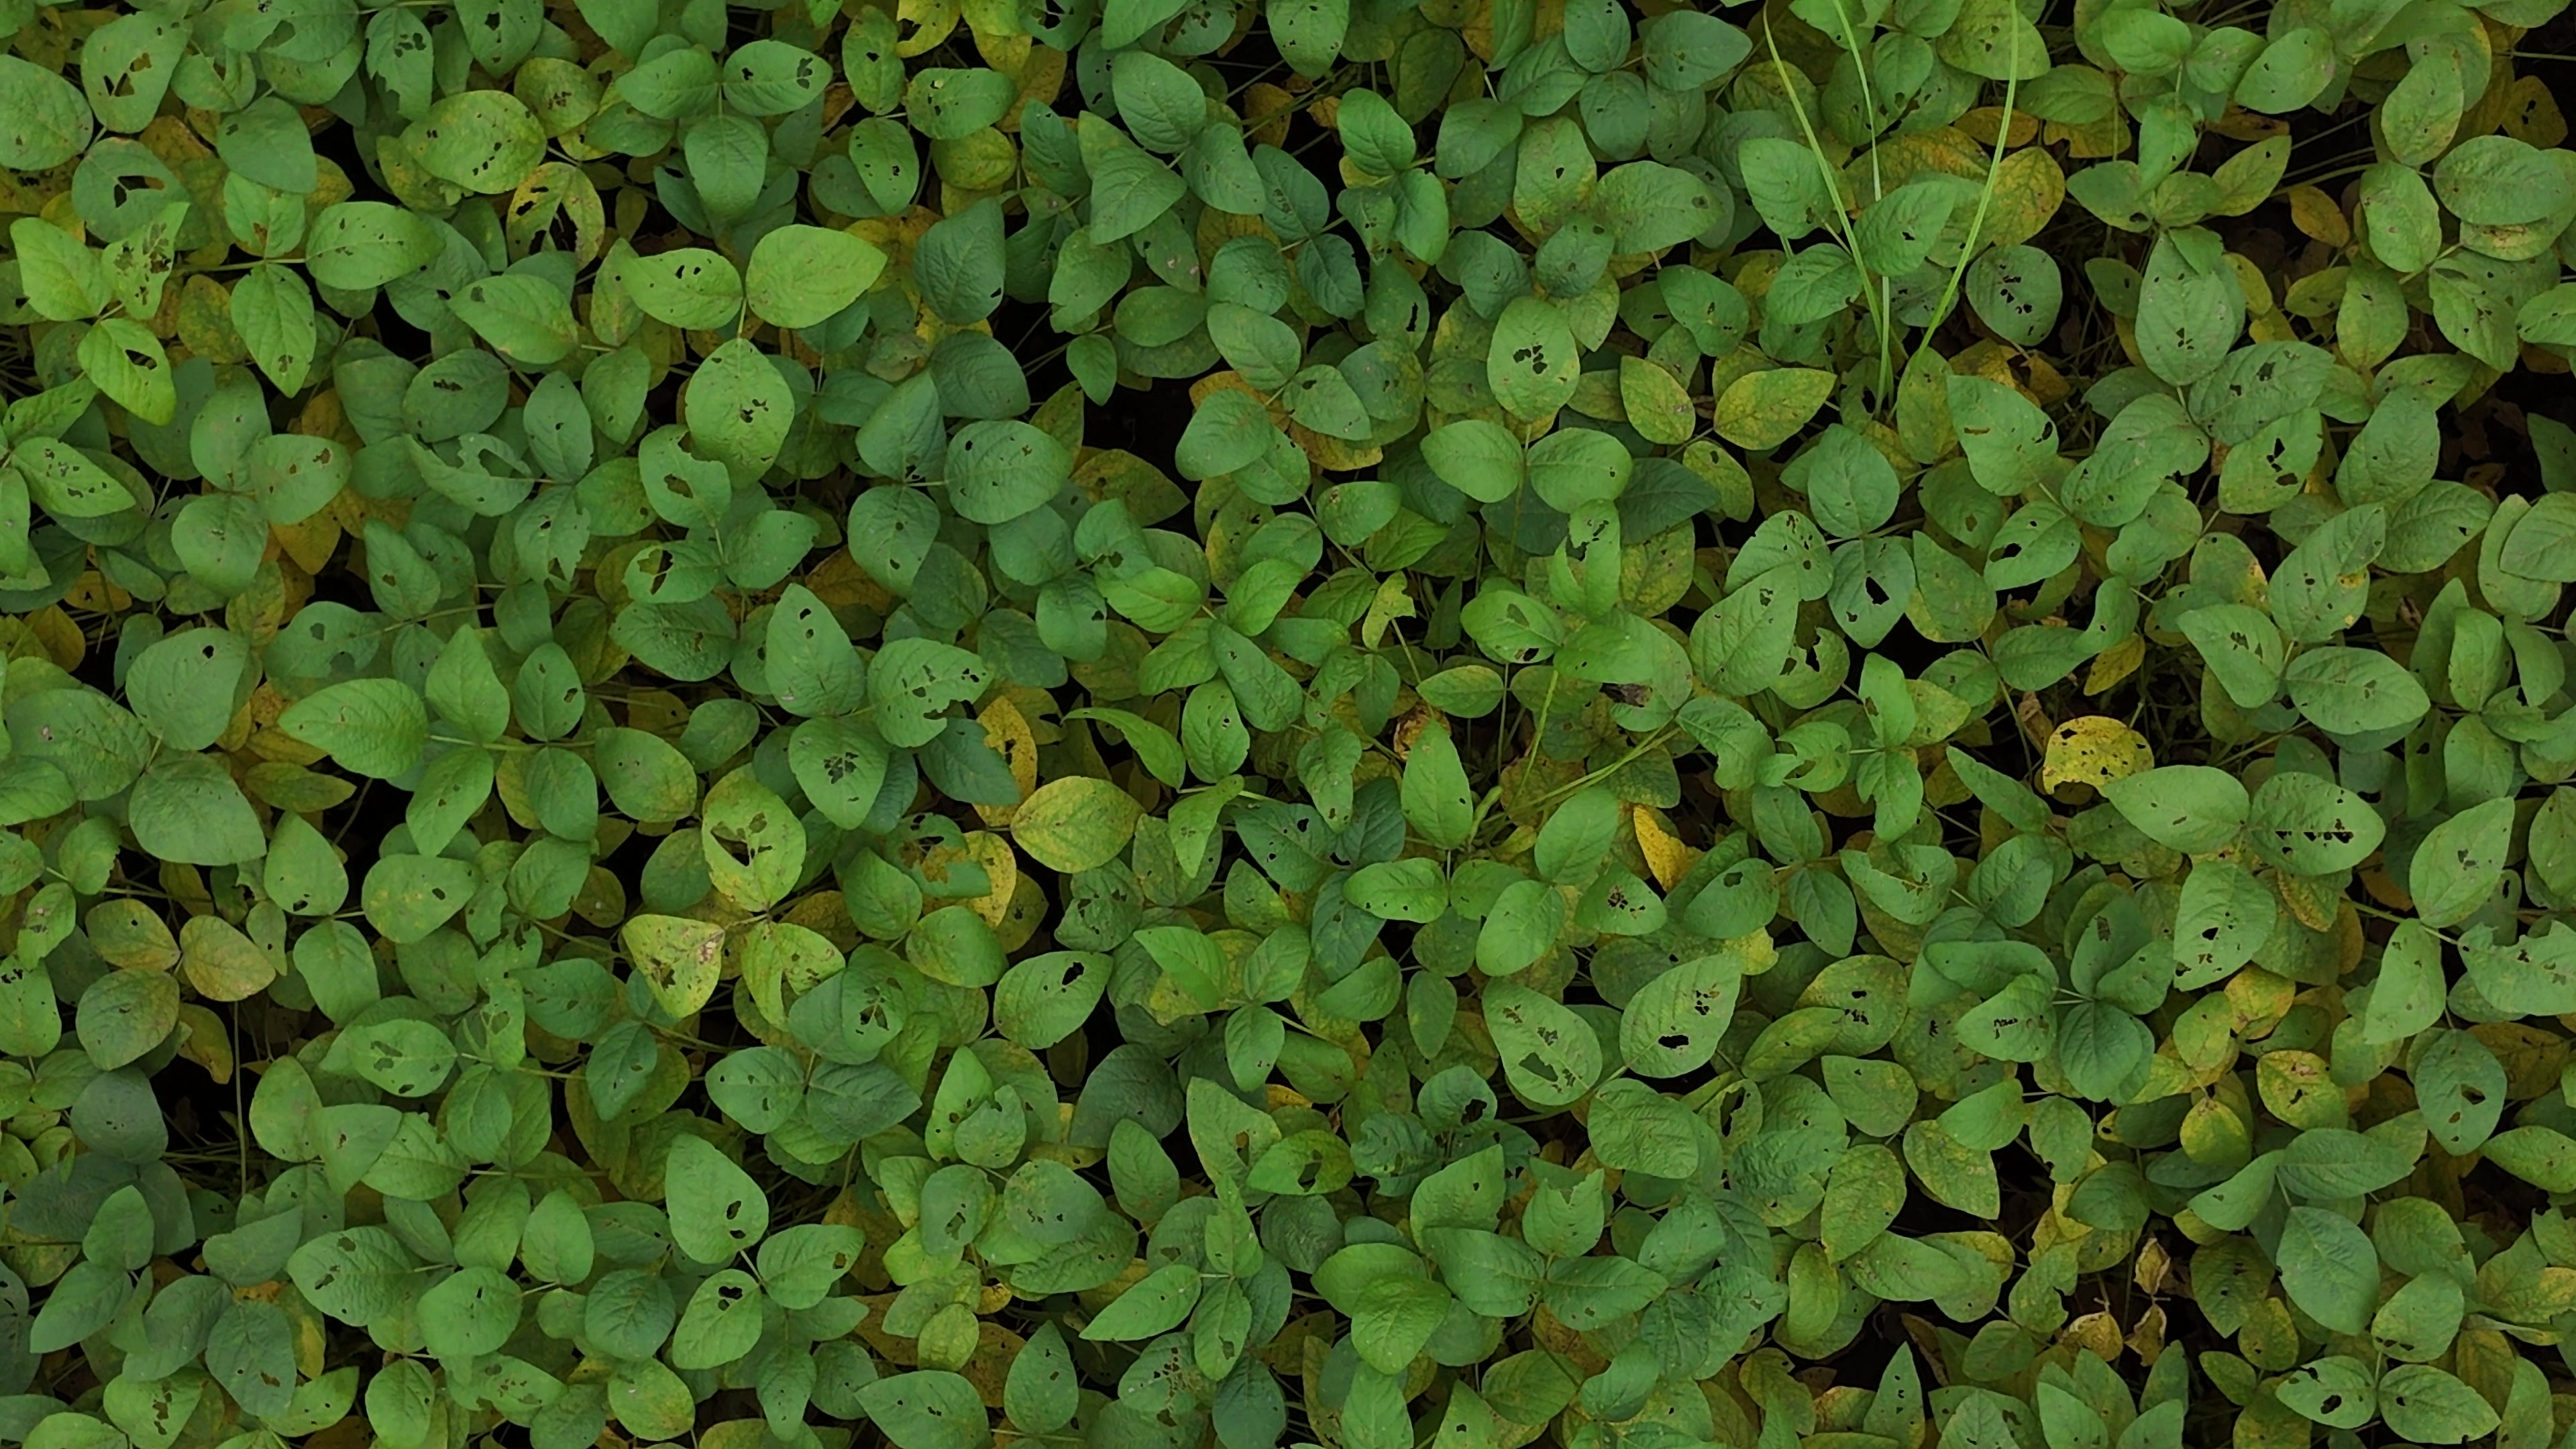
Label: Mosaic